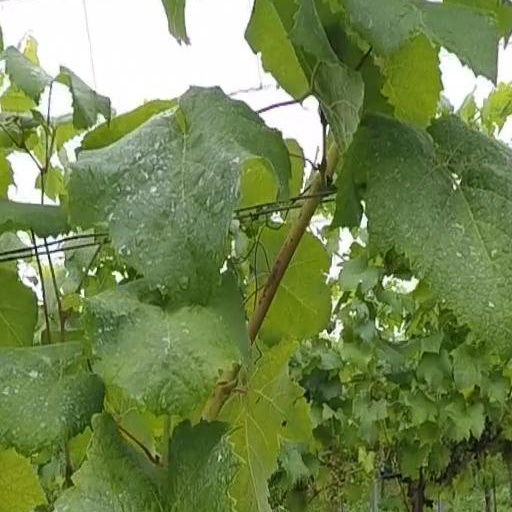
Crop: grape